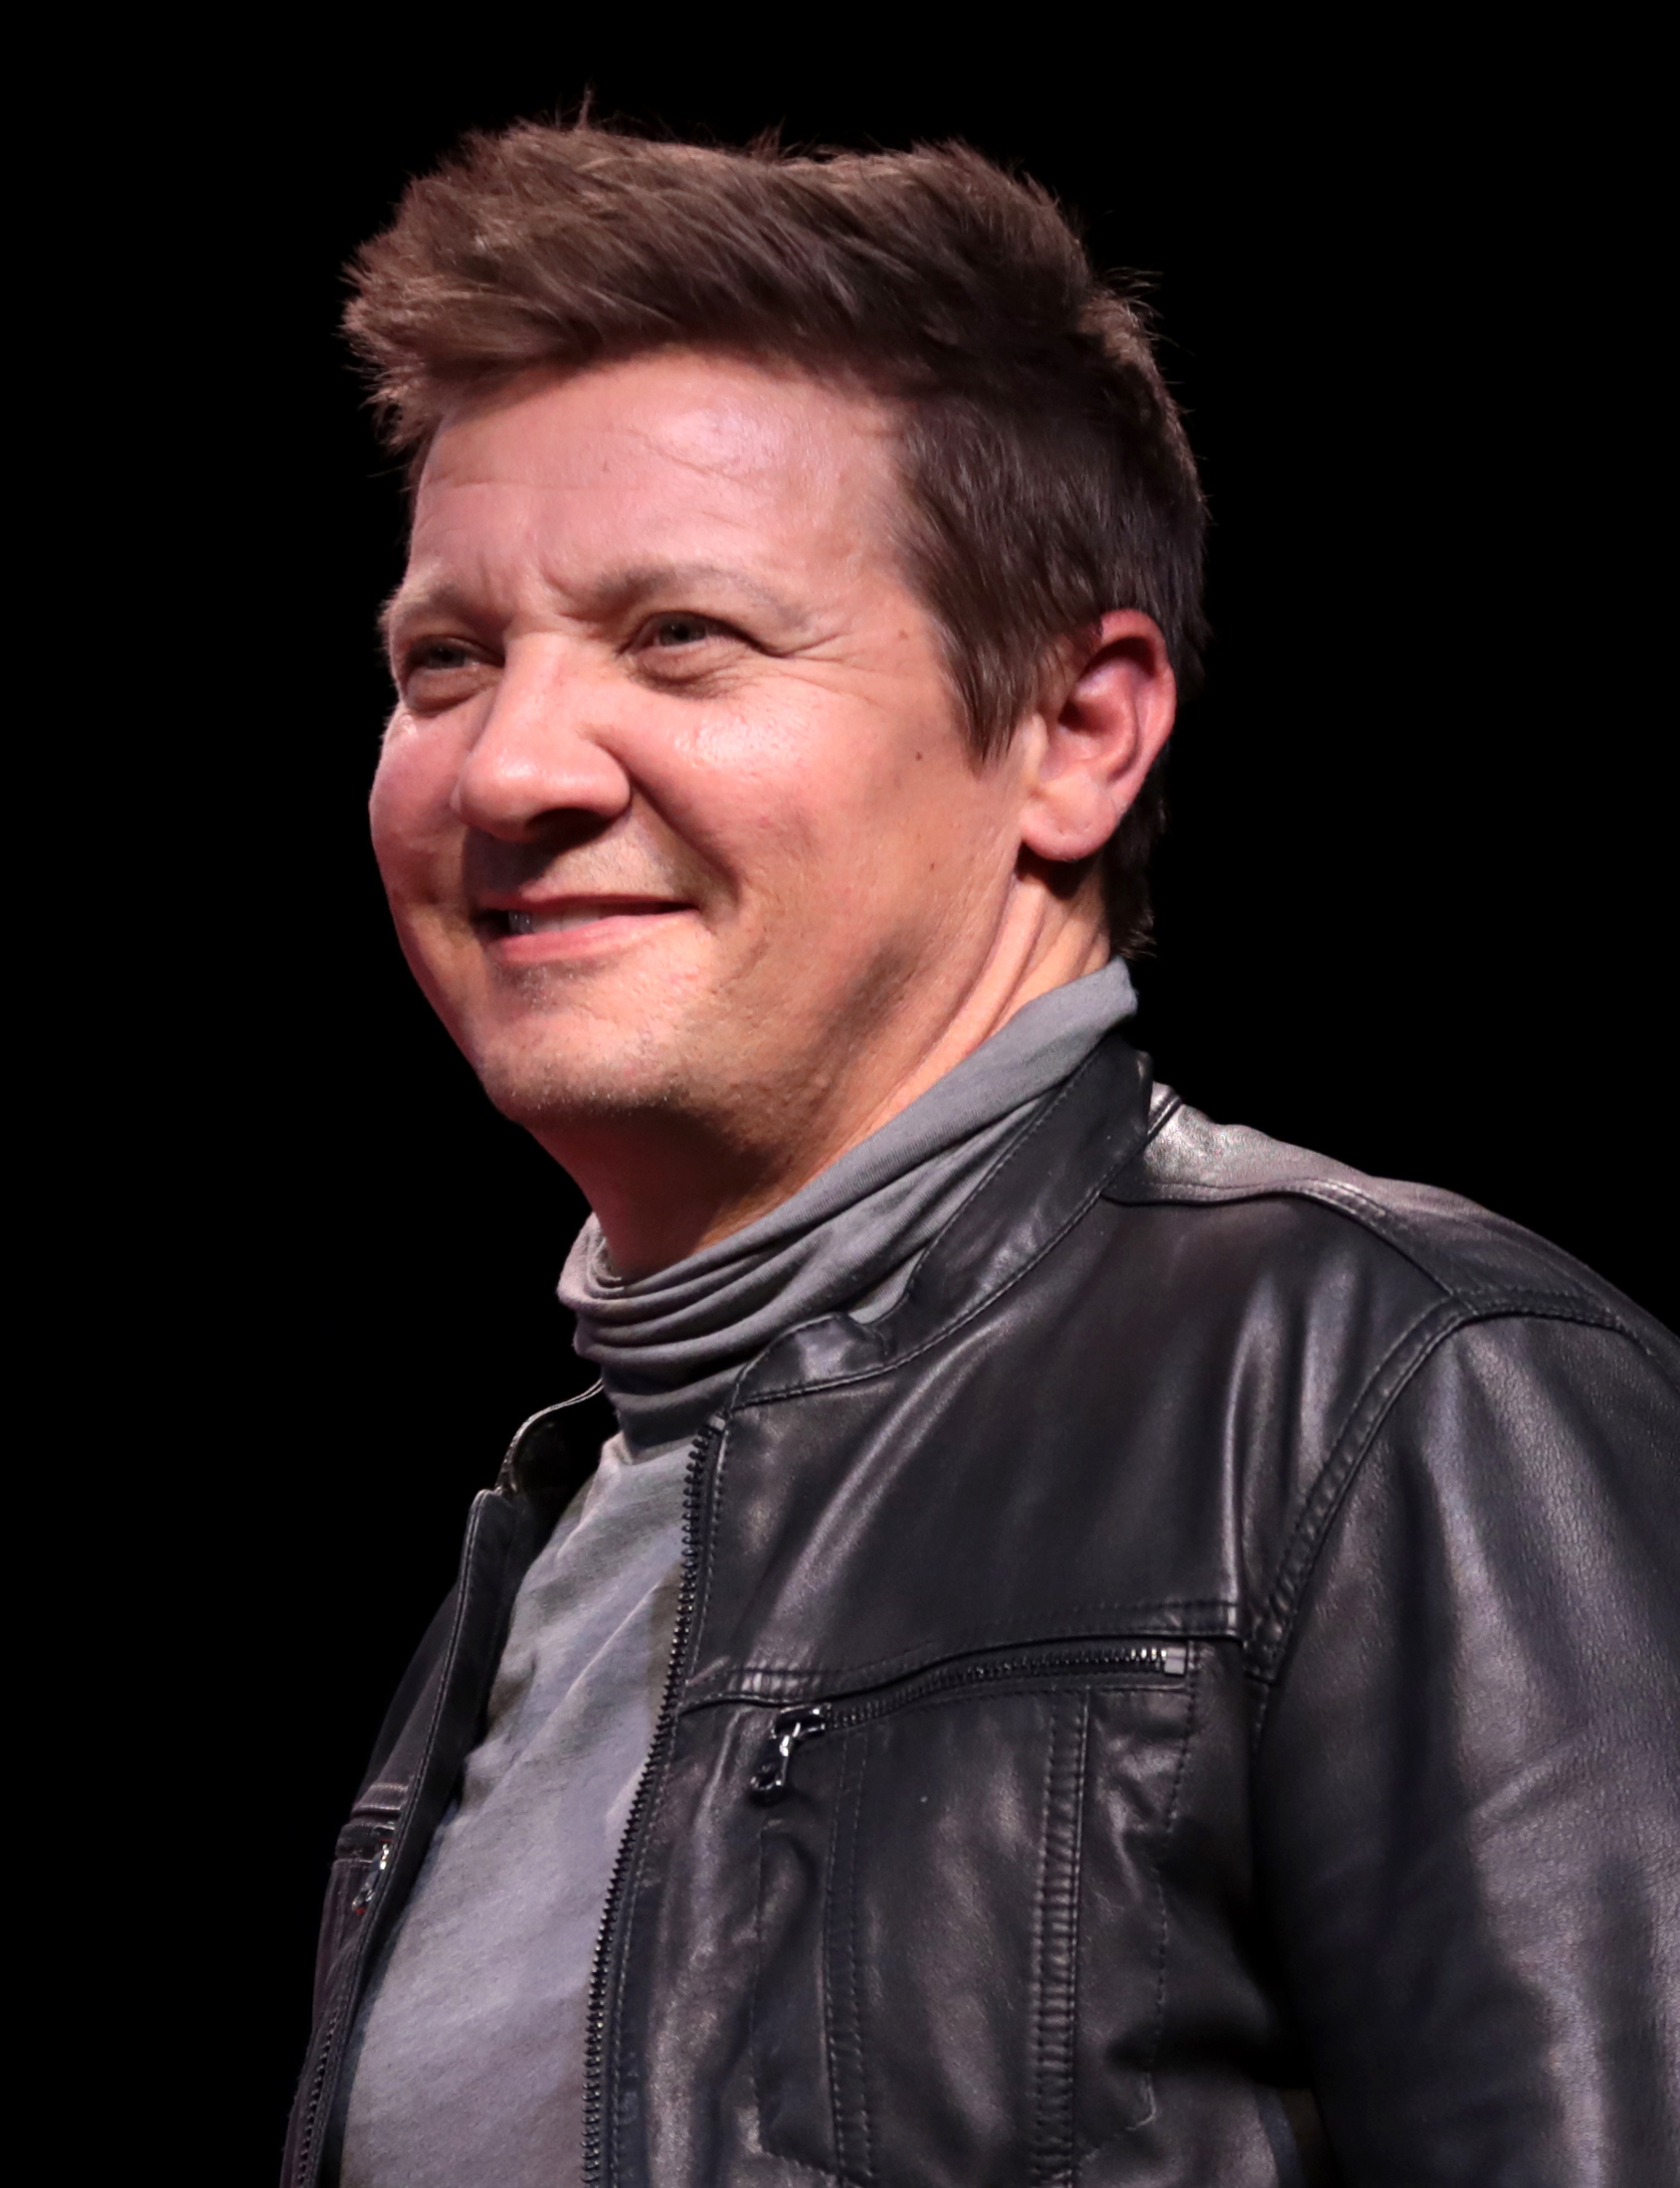
เจเรมี เรนเนอร์

| image = Jeremy Renner by Gage Skidmore 2.jpg
| caption = เรนเนอร์ที่งานฟีนิกซ์แฟนฟิวชัน ค.ศ. 2023
| birth_name = เจเรมี ลี เรนเนอร์
| birth_place = โมเดนโต รัฐแคลิฟอร์เนีย สหรัฐ
| alma_mater = วิทยาลัยโมเดนโตรจูเนียร์
| occupation = นักแสดง
| years_active = ค.ศ. 1995–ปัจจุบัน
| children = 1 คน
เจเรมี ลี เรนเนอร์ () เกิดเมื่อวันที่ 7 มกราคม ค.ศ. 1971 เป็นนักแสดงชาวอเมริกันและนักดนตรี เขาปรากฏในบทสมทบในภาพยนตร์ในคริสต์ทศวรรษ 2000 และเป็นที่รู้จักมากขึ้นในการแสดงภาพยนตร์สงครามเรื่อง "The Hurt Locker" ซึ่งทำให้เขาได้รับการเสนอชื่อเข้าชิงรางวัลออสการ์ สาขานักแสดงสมทบชายยอดเยี่ยม
ในปี 2011 เราจะรู้จักภาพยนตร์ชื่อดัง Mission: Impossible – Ghost Protocol ซึ่งเจเรมี่ เรนเนอร์มารับบท วิลเลียม แบรนท์ นักวิเคราะห์ และเป็นทีมเดียวกับพระเอกในเวลาต่อมา
ในต้นปี ค.ศ. 2012 เจเรมี เรนเนอร์รับบทเป็นมือธนูของหน่วยชิลด์จากภาพยนตร์ฟอร์มยักษ์ The Avengers รับบทเป็น เจ้าหน้าที่คลินท์ บาร์ตัน หรือ Hawkeye และตามมาติดๆกับ The Bourne Legacy และ Hansel and Gretel: Witch Hunters
== ผลงาน ==
*"S.W.A.T. (film)|S.W.A.T." (2003)
*"มหันตภัยเชื้อนรกถล่มเมือง|28 Weeks Later" (2007)
*"The Hurt Locker" (2011)
*"Mission: Impossible – Ghost Protocol" (2011)
*"ธอร์ เทพเจ้าสายฟ้า" (2011) รับเชิญ
*"The Bourne Legacy" (2012)
*"ดิ อเวนเจอร์ส|The Avengers" (2012)
*"Hansel and Gretel: Witch Hunters " (2013)
*"The Unusuals"
*"Ingenious"
*"The Assassination of Jesse James by the Coward Robert Ford "
*"Take"
*"Love Comes to the Executioner"
*"A Little Trip to Heaven "
*"North Country "
*"Twelve and Holding"
*"Neo Ned"
*"Dahmer"
*"Monkey Love"
*"Senior Trip"
*"The Outside Man"
*"MV เพลง trouble ของP!nk"
*"The Immigrant" (2013)
*"American Hustle" (2013)
*"Kill the Messenger" (2014)
*"อเวนเจอร์ส:_มหาศึกอัลตรอนถล่มโลก|Avengers: Age of Ultron" (2015)
*"มิชชั่น:อิมพอสซิเบิ้ล ปฏิบัติการรัฐอำพราง|Mission: Impossible – Rogue Nation" (2015)
*"กัปตันอเมริกา: ศึกฮีโร่ระห่ำโลก" (2016)
*"Arrival" (2016)
*"Wind River" (2017)
*Tag (2018)
*"อเวนเจอร์ส: เผด็จศึก" (2019)
== อ้างอิง ==
The Avengers ( Hawkeye)
== แหล่งข้อมูลอื่น ==
* จาก IMDb
* Jeremy Renner Thailand
* Thailand Fanclub Twitter Account
หมวดหมู่:นักแสดงอเมริกัน
หมวดหมู่:นักดนตรีชาวอเมริกัน
หมวดหมู่:บุคคลจากรัฐแคลิฟอร์เนีย